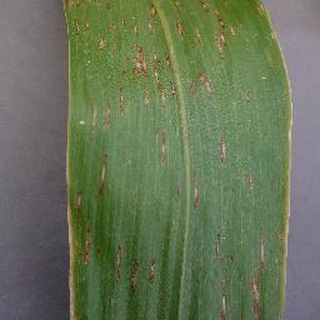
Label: corn_cercospora_leaf_spot